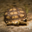
Label: turtle